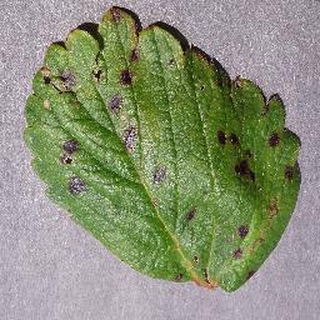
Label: strawberry_leaf_scorch